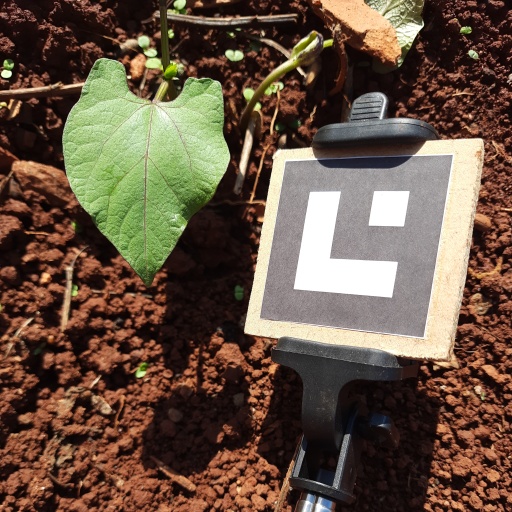
Observations: wavy surface, no eating holes, under sunlight